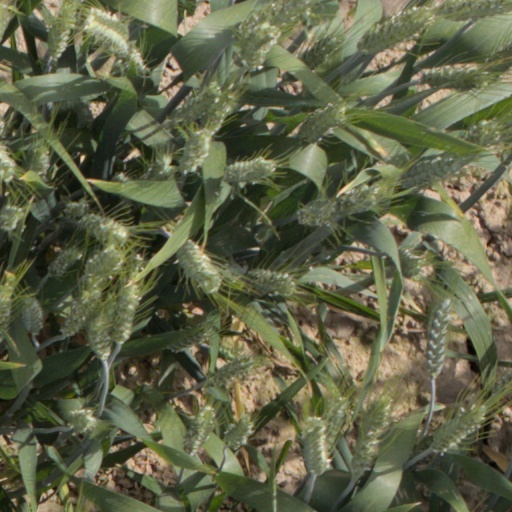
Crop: wheat